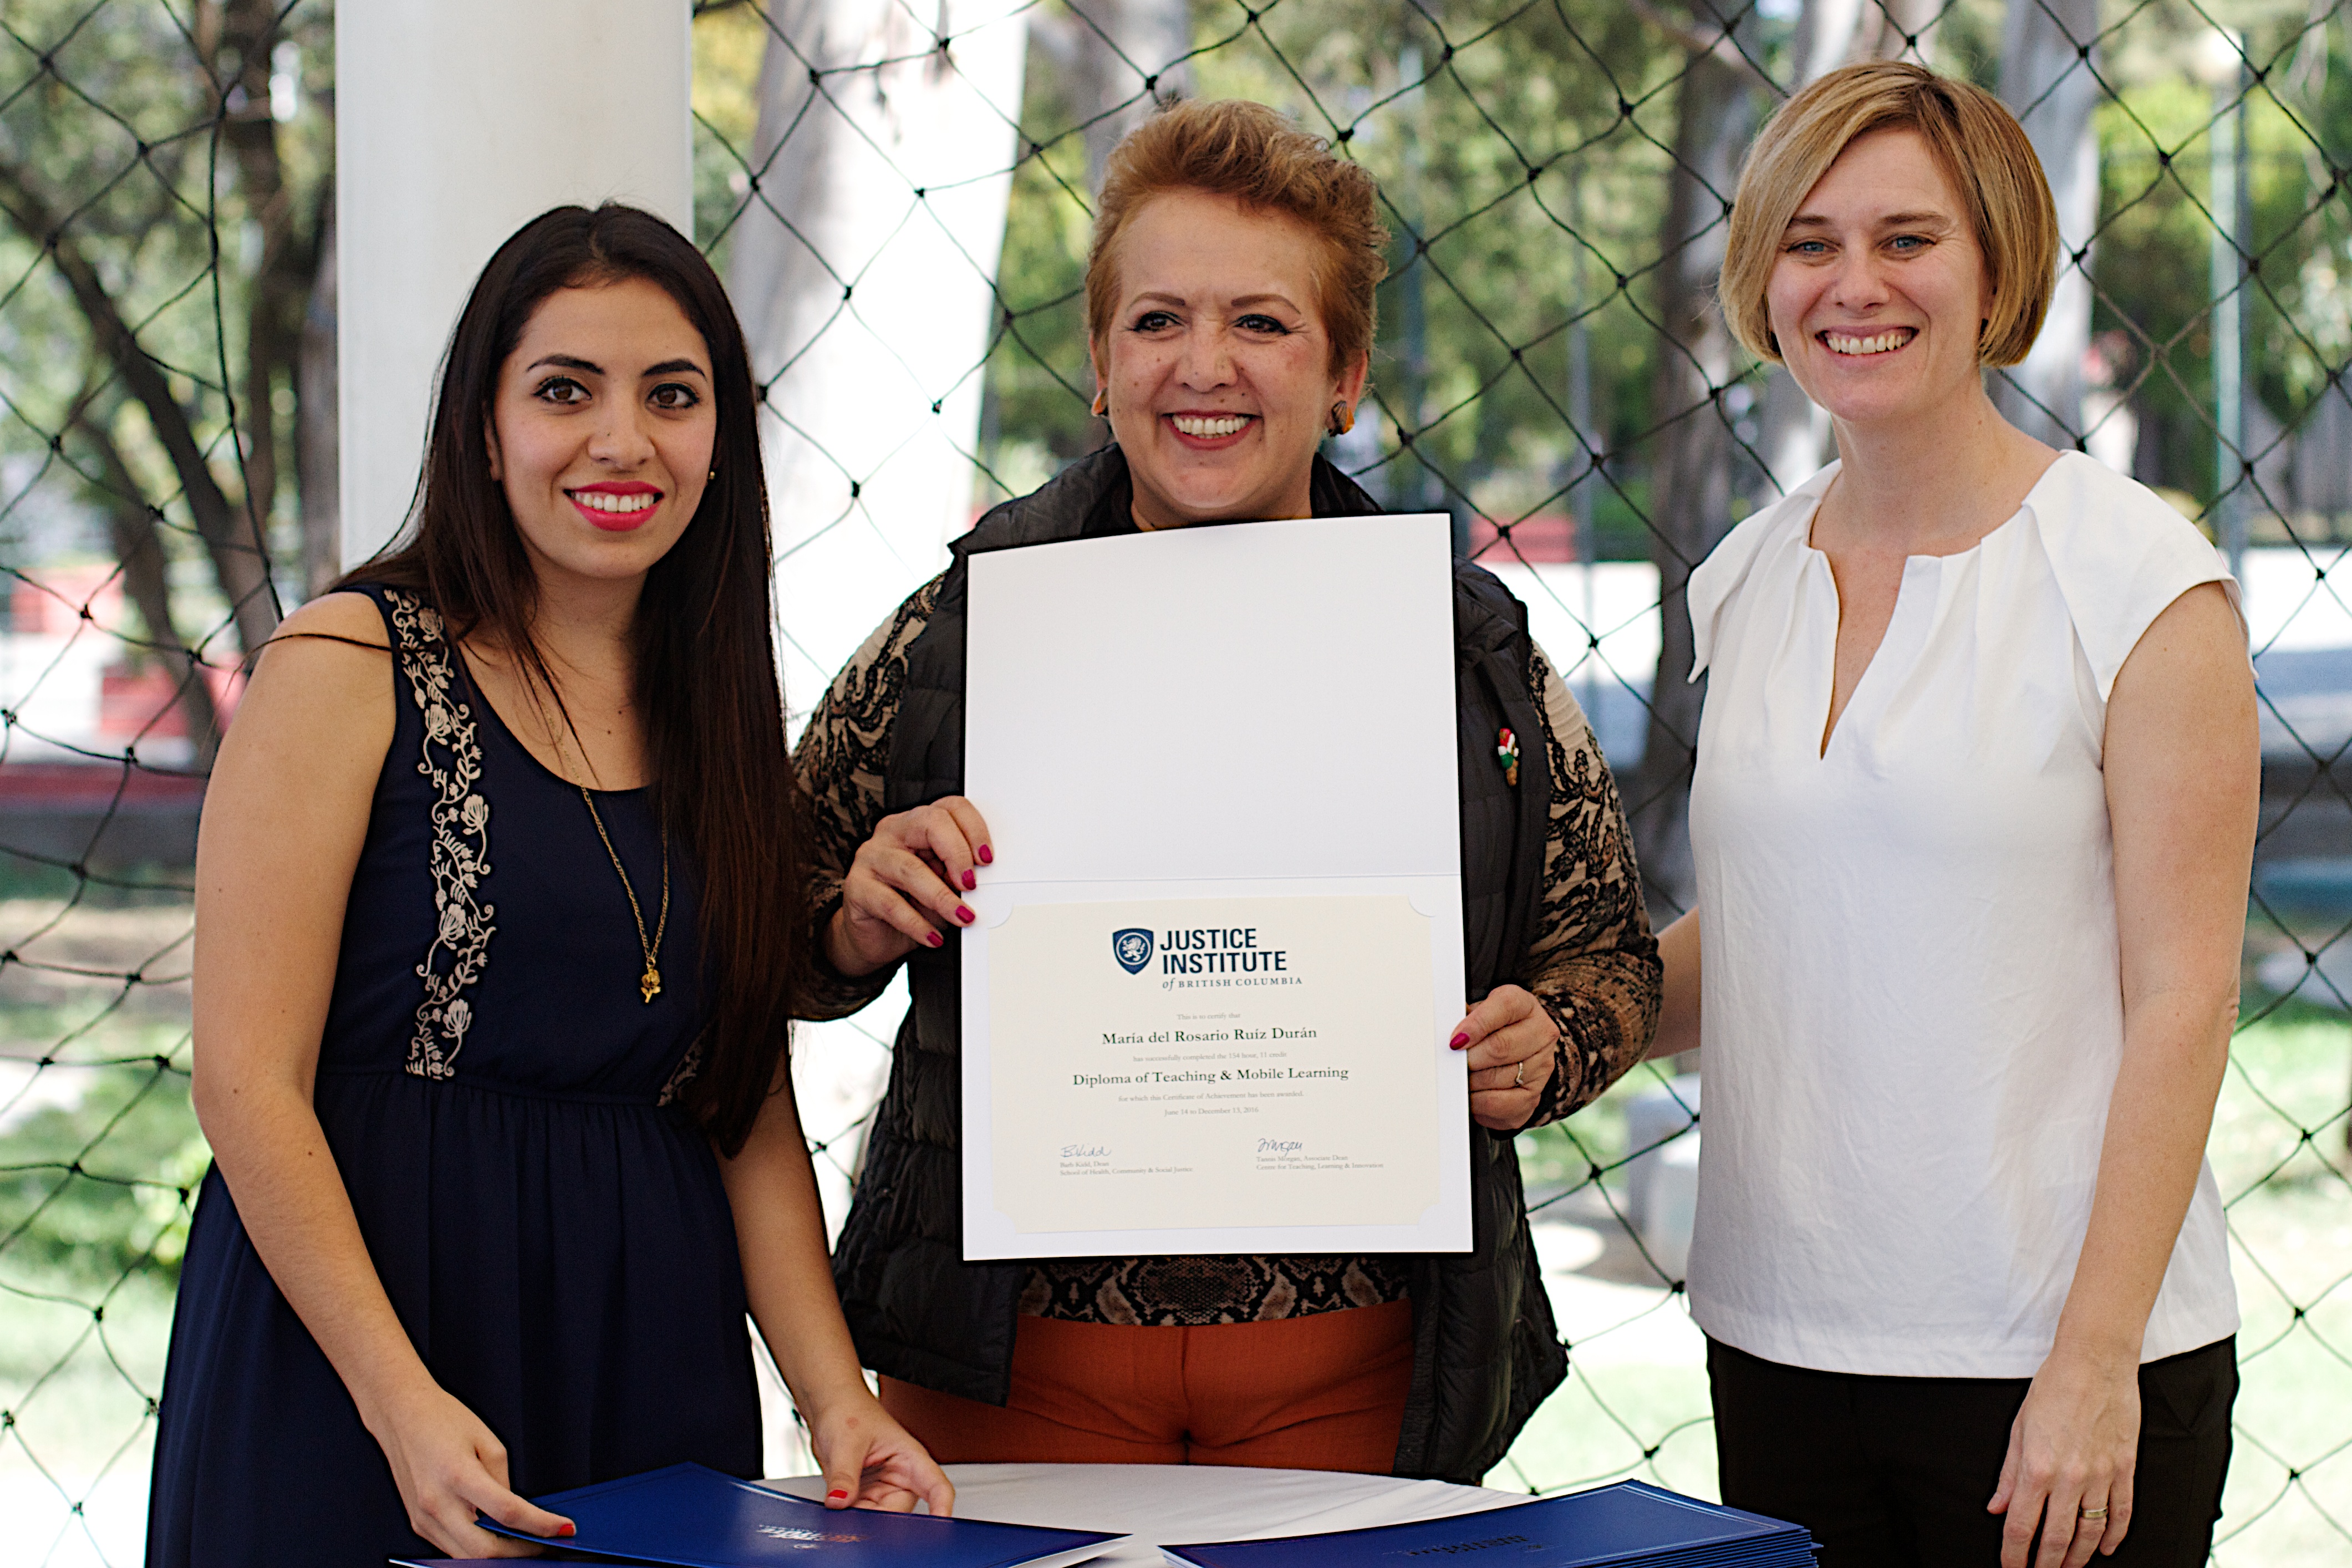
girl, smile, udgagora, public relations, socialite